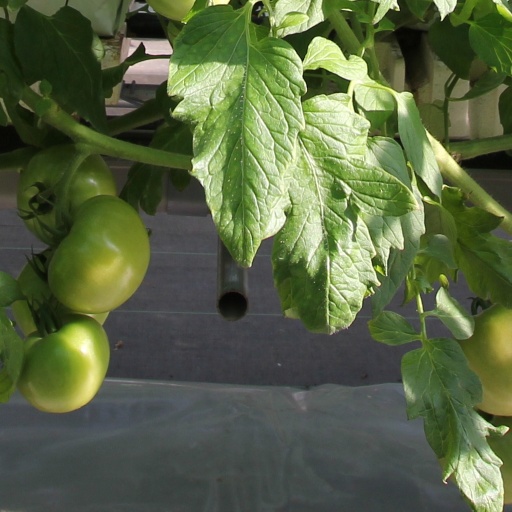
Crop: tomato